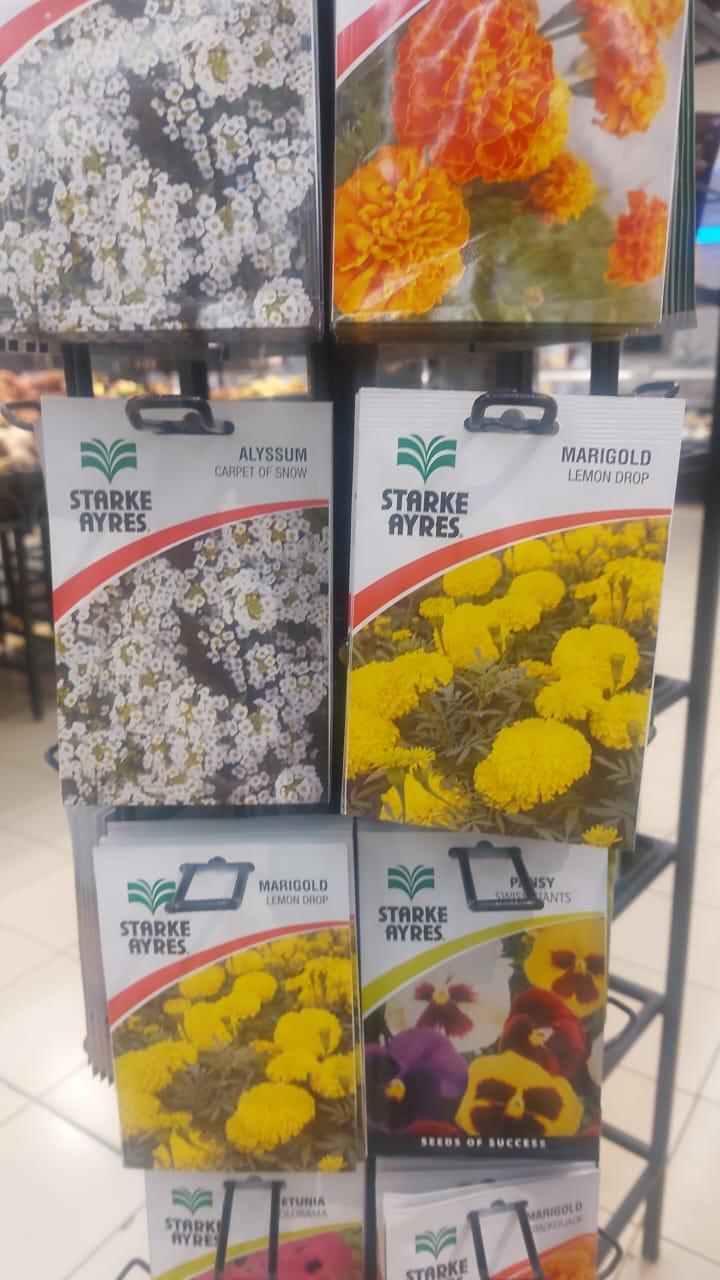
Ndani ya duka la pembejeo za kilimo, vimewekwa vifungashio vilivyotengenezwa kwa malighafi za plastiki, ndani yake zipo mbegu za mimea tofautitofauti, kama vile maua mazuri ya kondeni, ambayo mara nyingi hupandwa kando ya ukuta wa nyumbani.